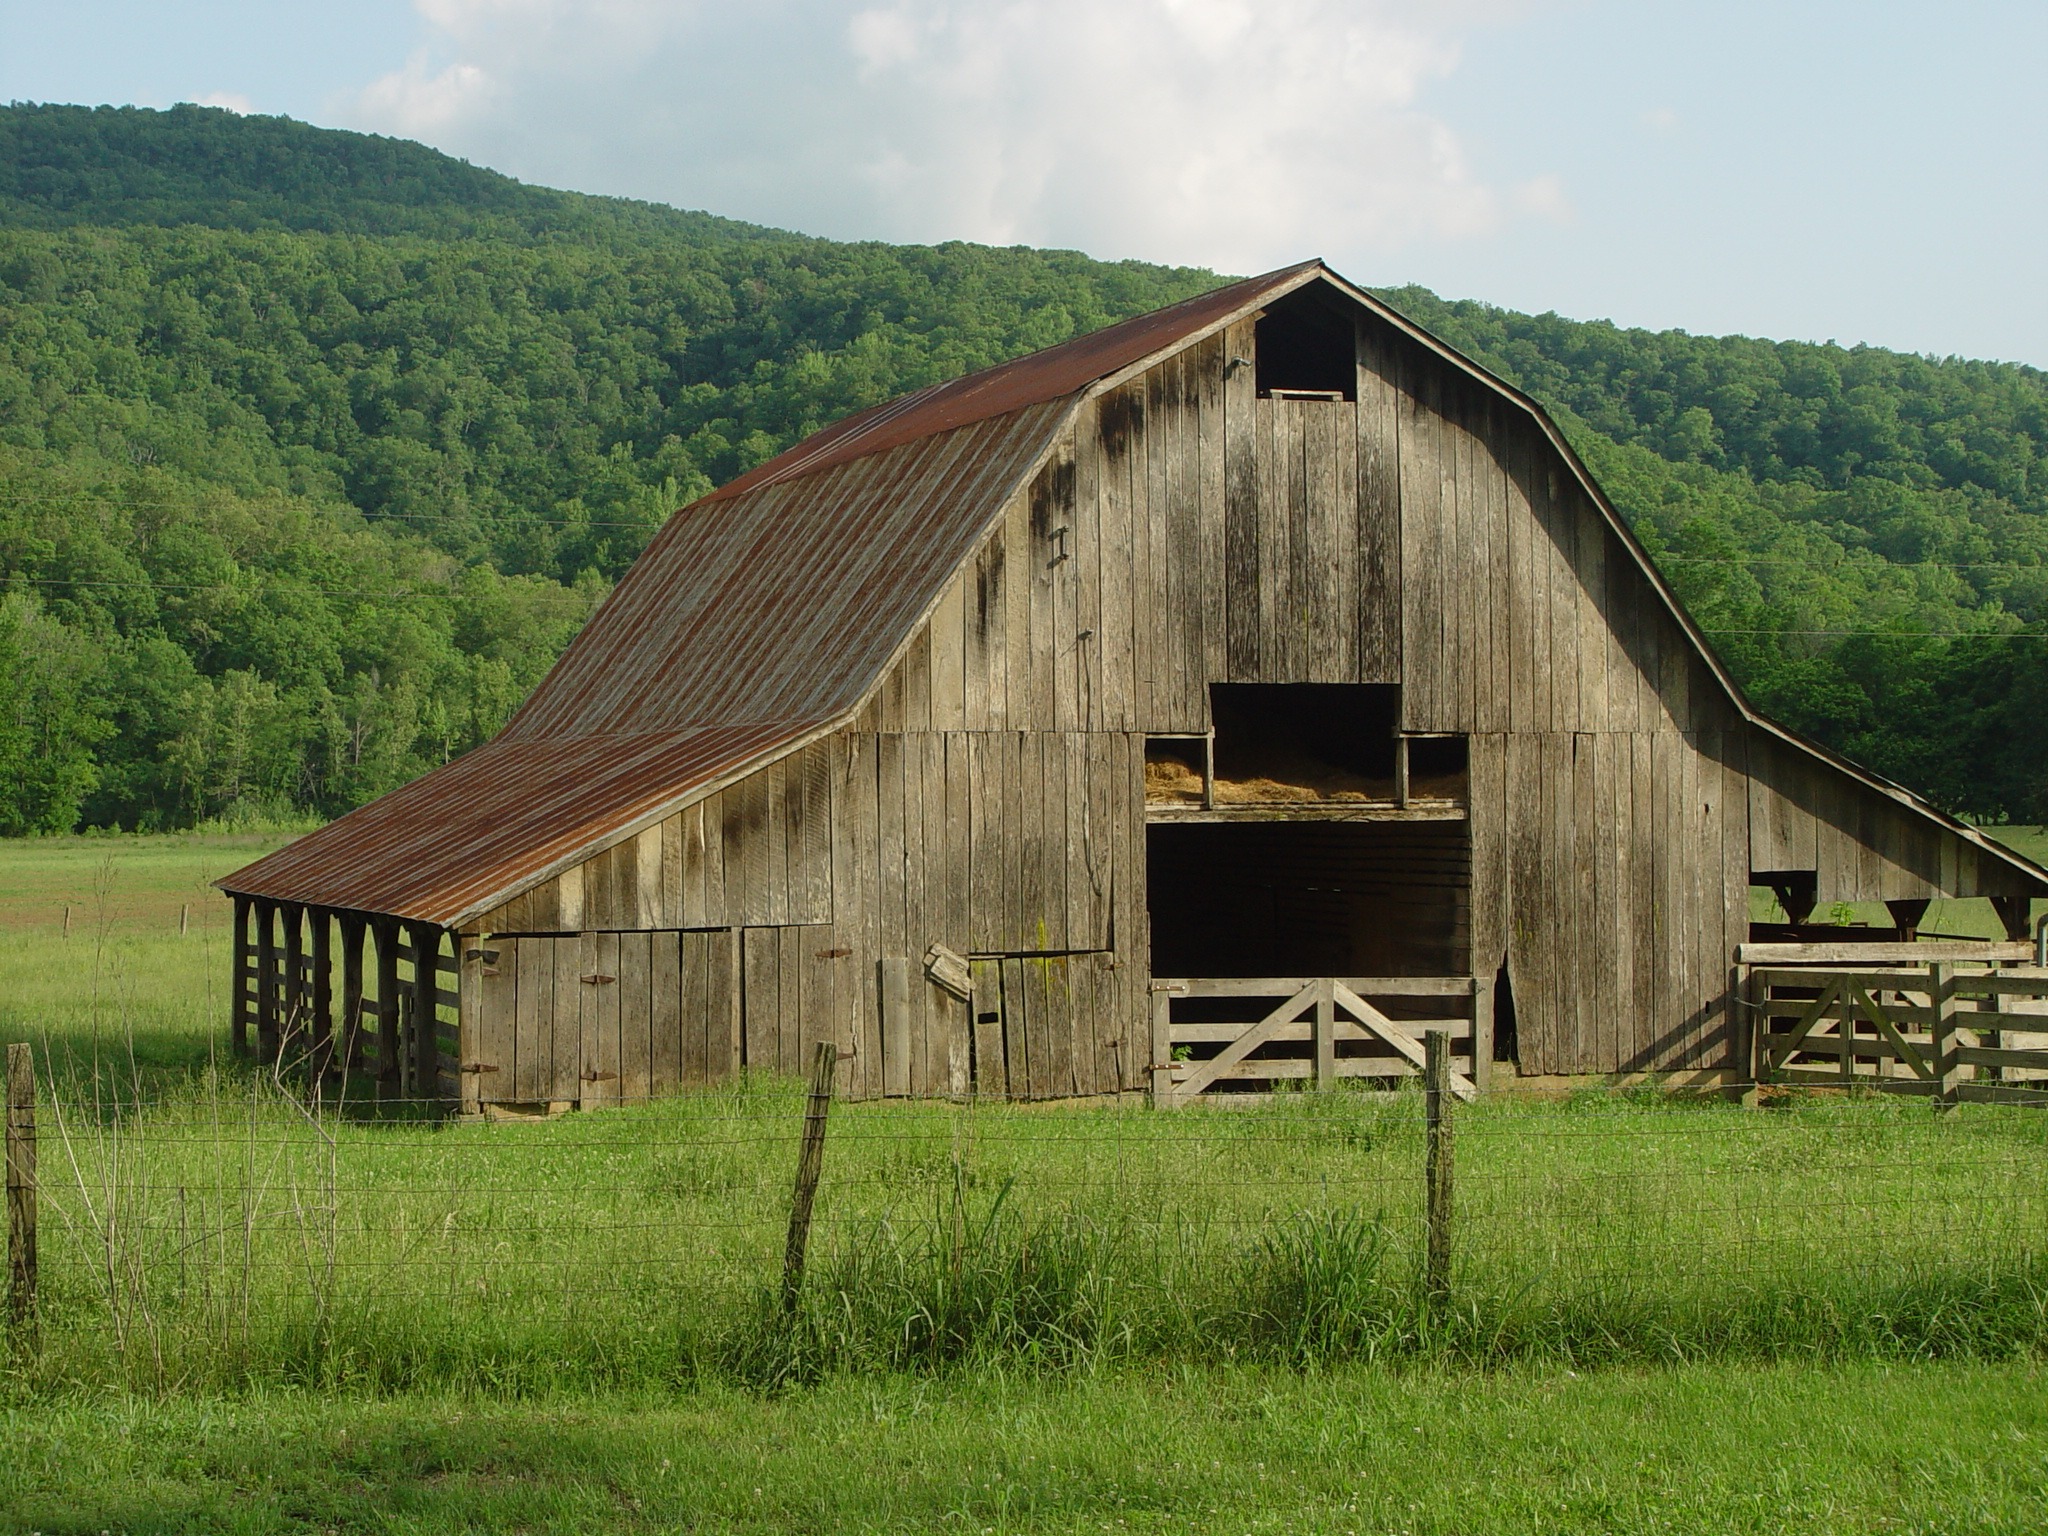
wood, field, farm, countryside, building, old, barn, shed, rustic, hut, shack, rural, farming, pasture, ranch, abandoned, empty, agriculture, highland, weathered, worn, wooden, log cabin, thatching, aged, rural area